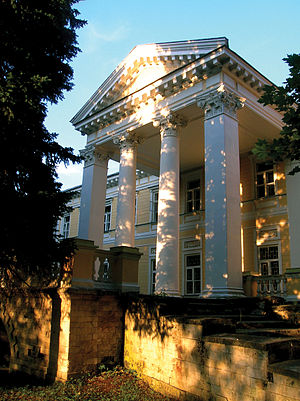
Uzkoje
Hovedbygningen på godset Uzkoje opført i 1880'erne
Uzkoje er et historisk gods fra zar-tiden i Jasenevo rajon i den Sydvestlige administrative okrug i Moskva.